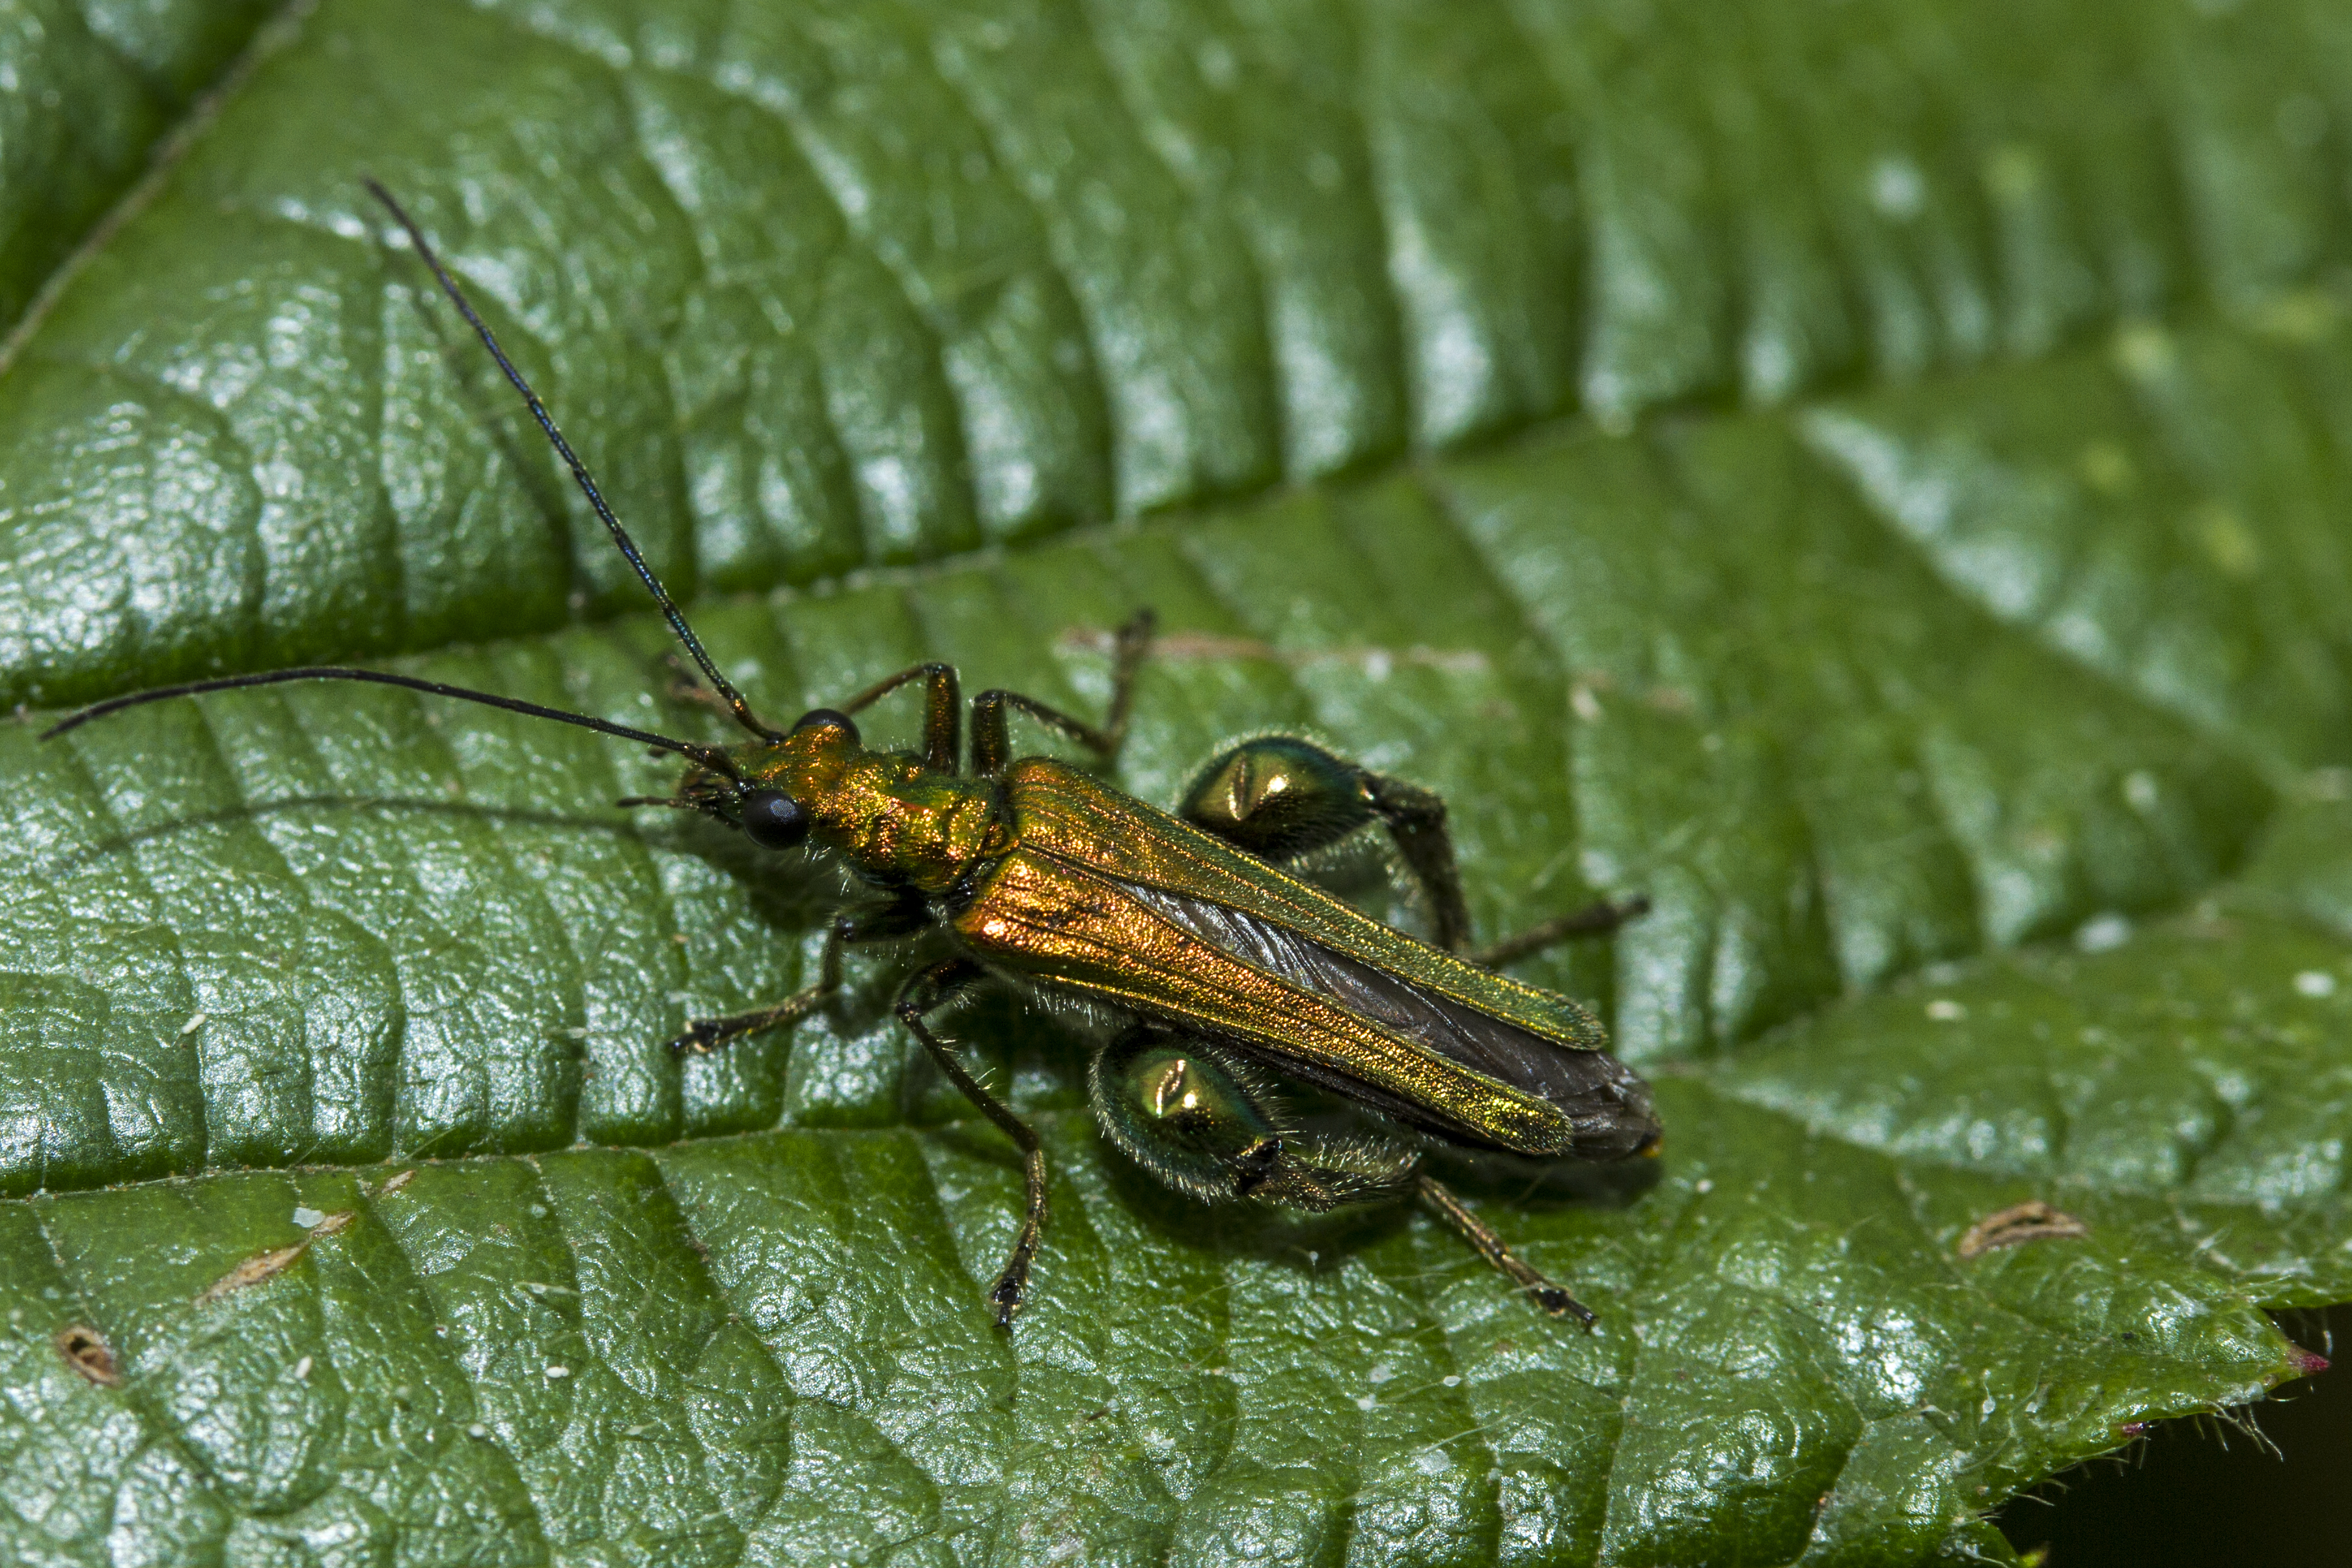
nature, leaf, flower, green, insect, macro, canon, fauna, invertebrate, close up, outdoors, uk, 7d, grasshopper, leafhopper, heath, peterborough, worldwidefauna, weevil, canon60mmmacrousm, macro photography, leaf beetle, mosfotogarten, true bugs, cricket like insect